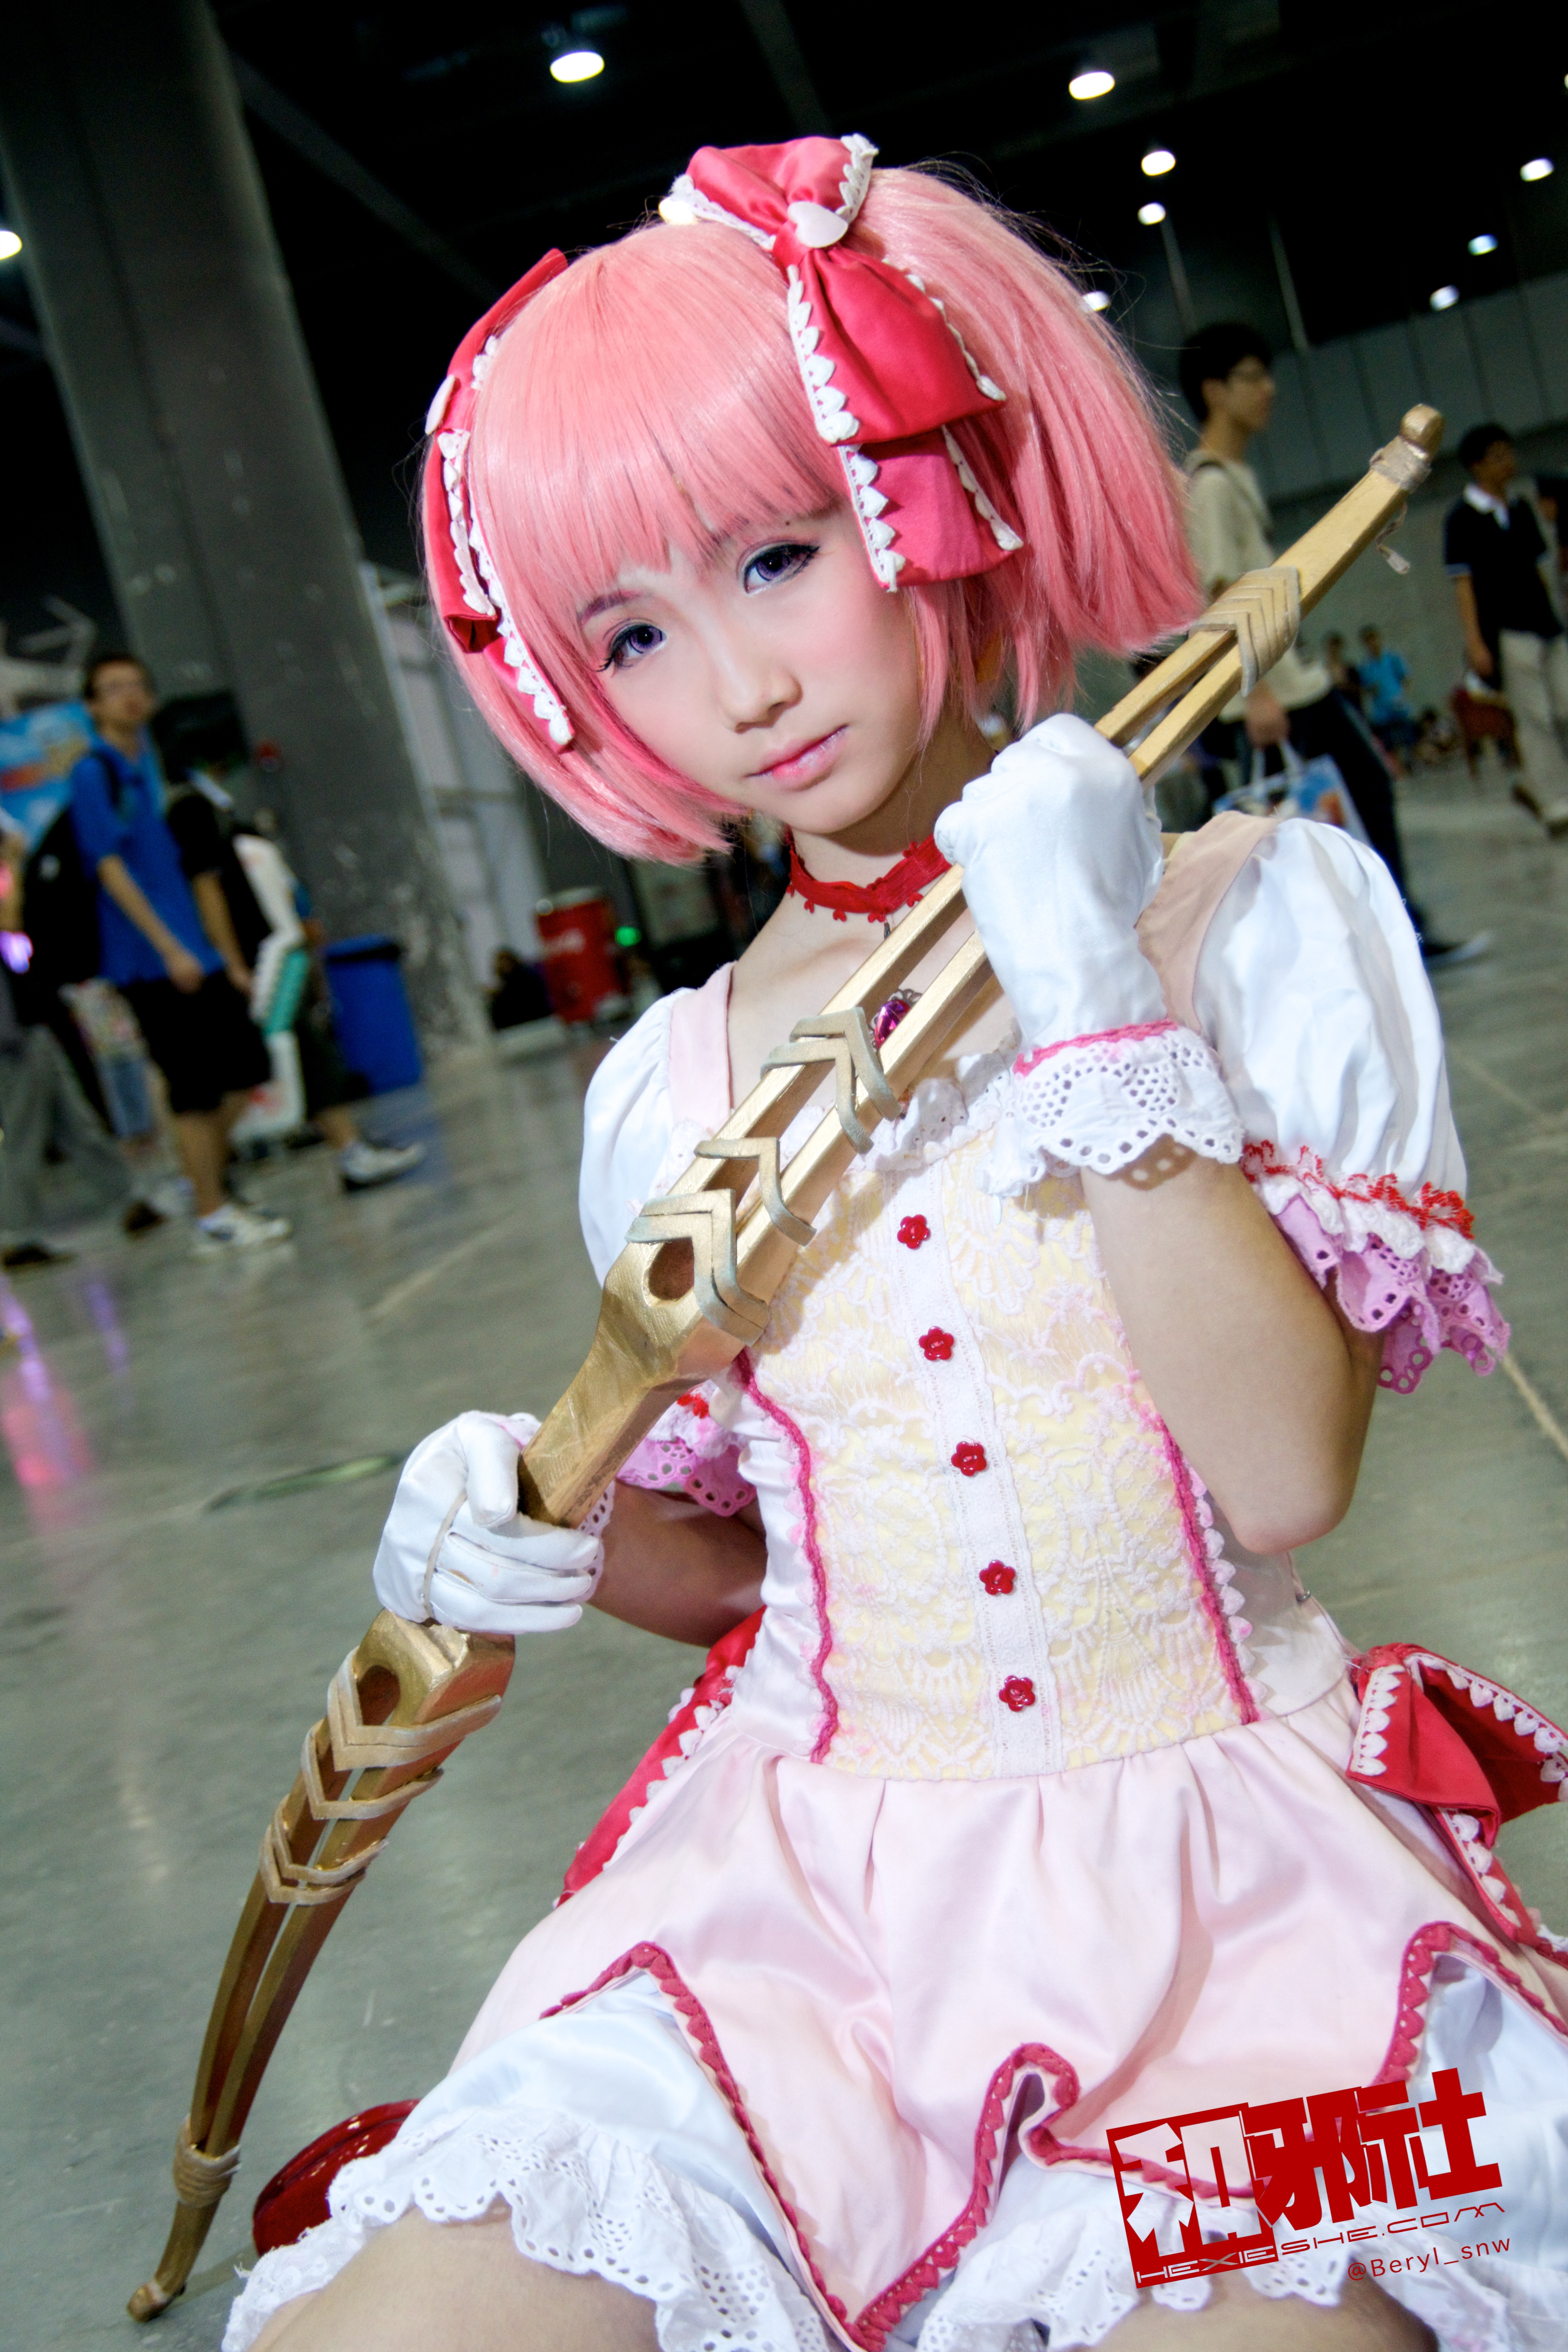
girl, cute, clothing, cosplay, girls, canton, costume, china, anime, comic, comiccon, guangzhou, acg, cos